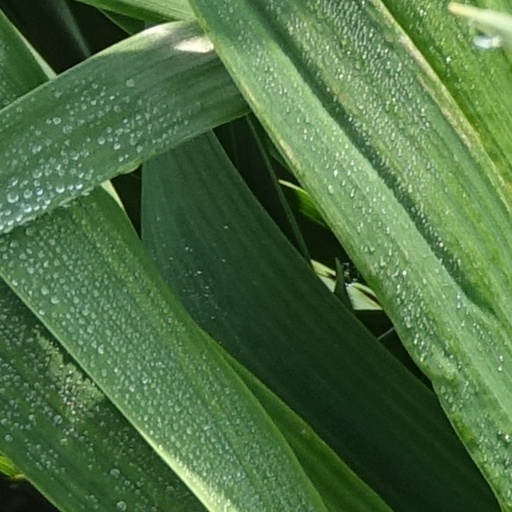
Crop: wheat